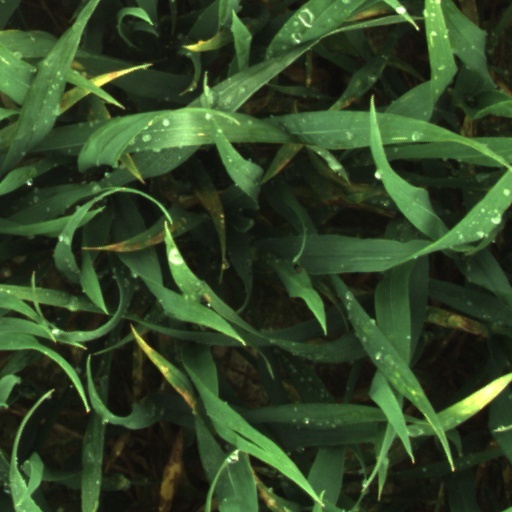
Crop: wheat